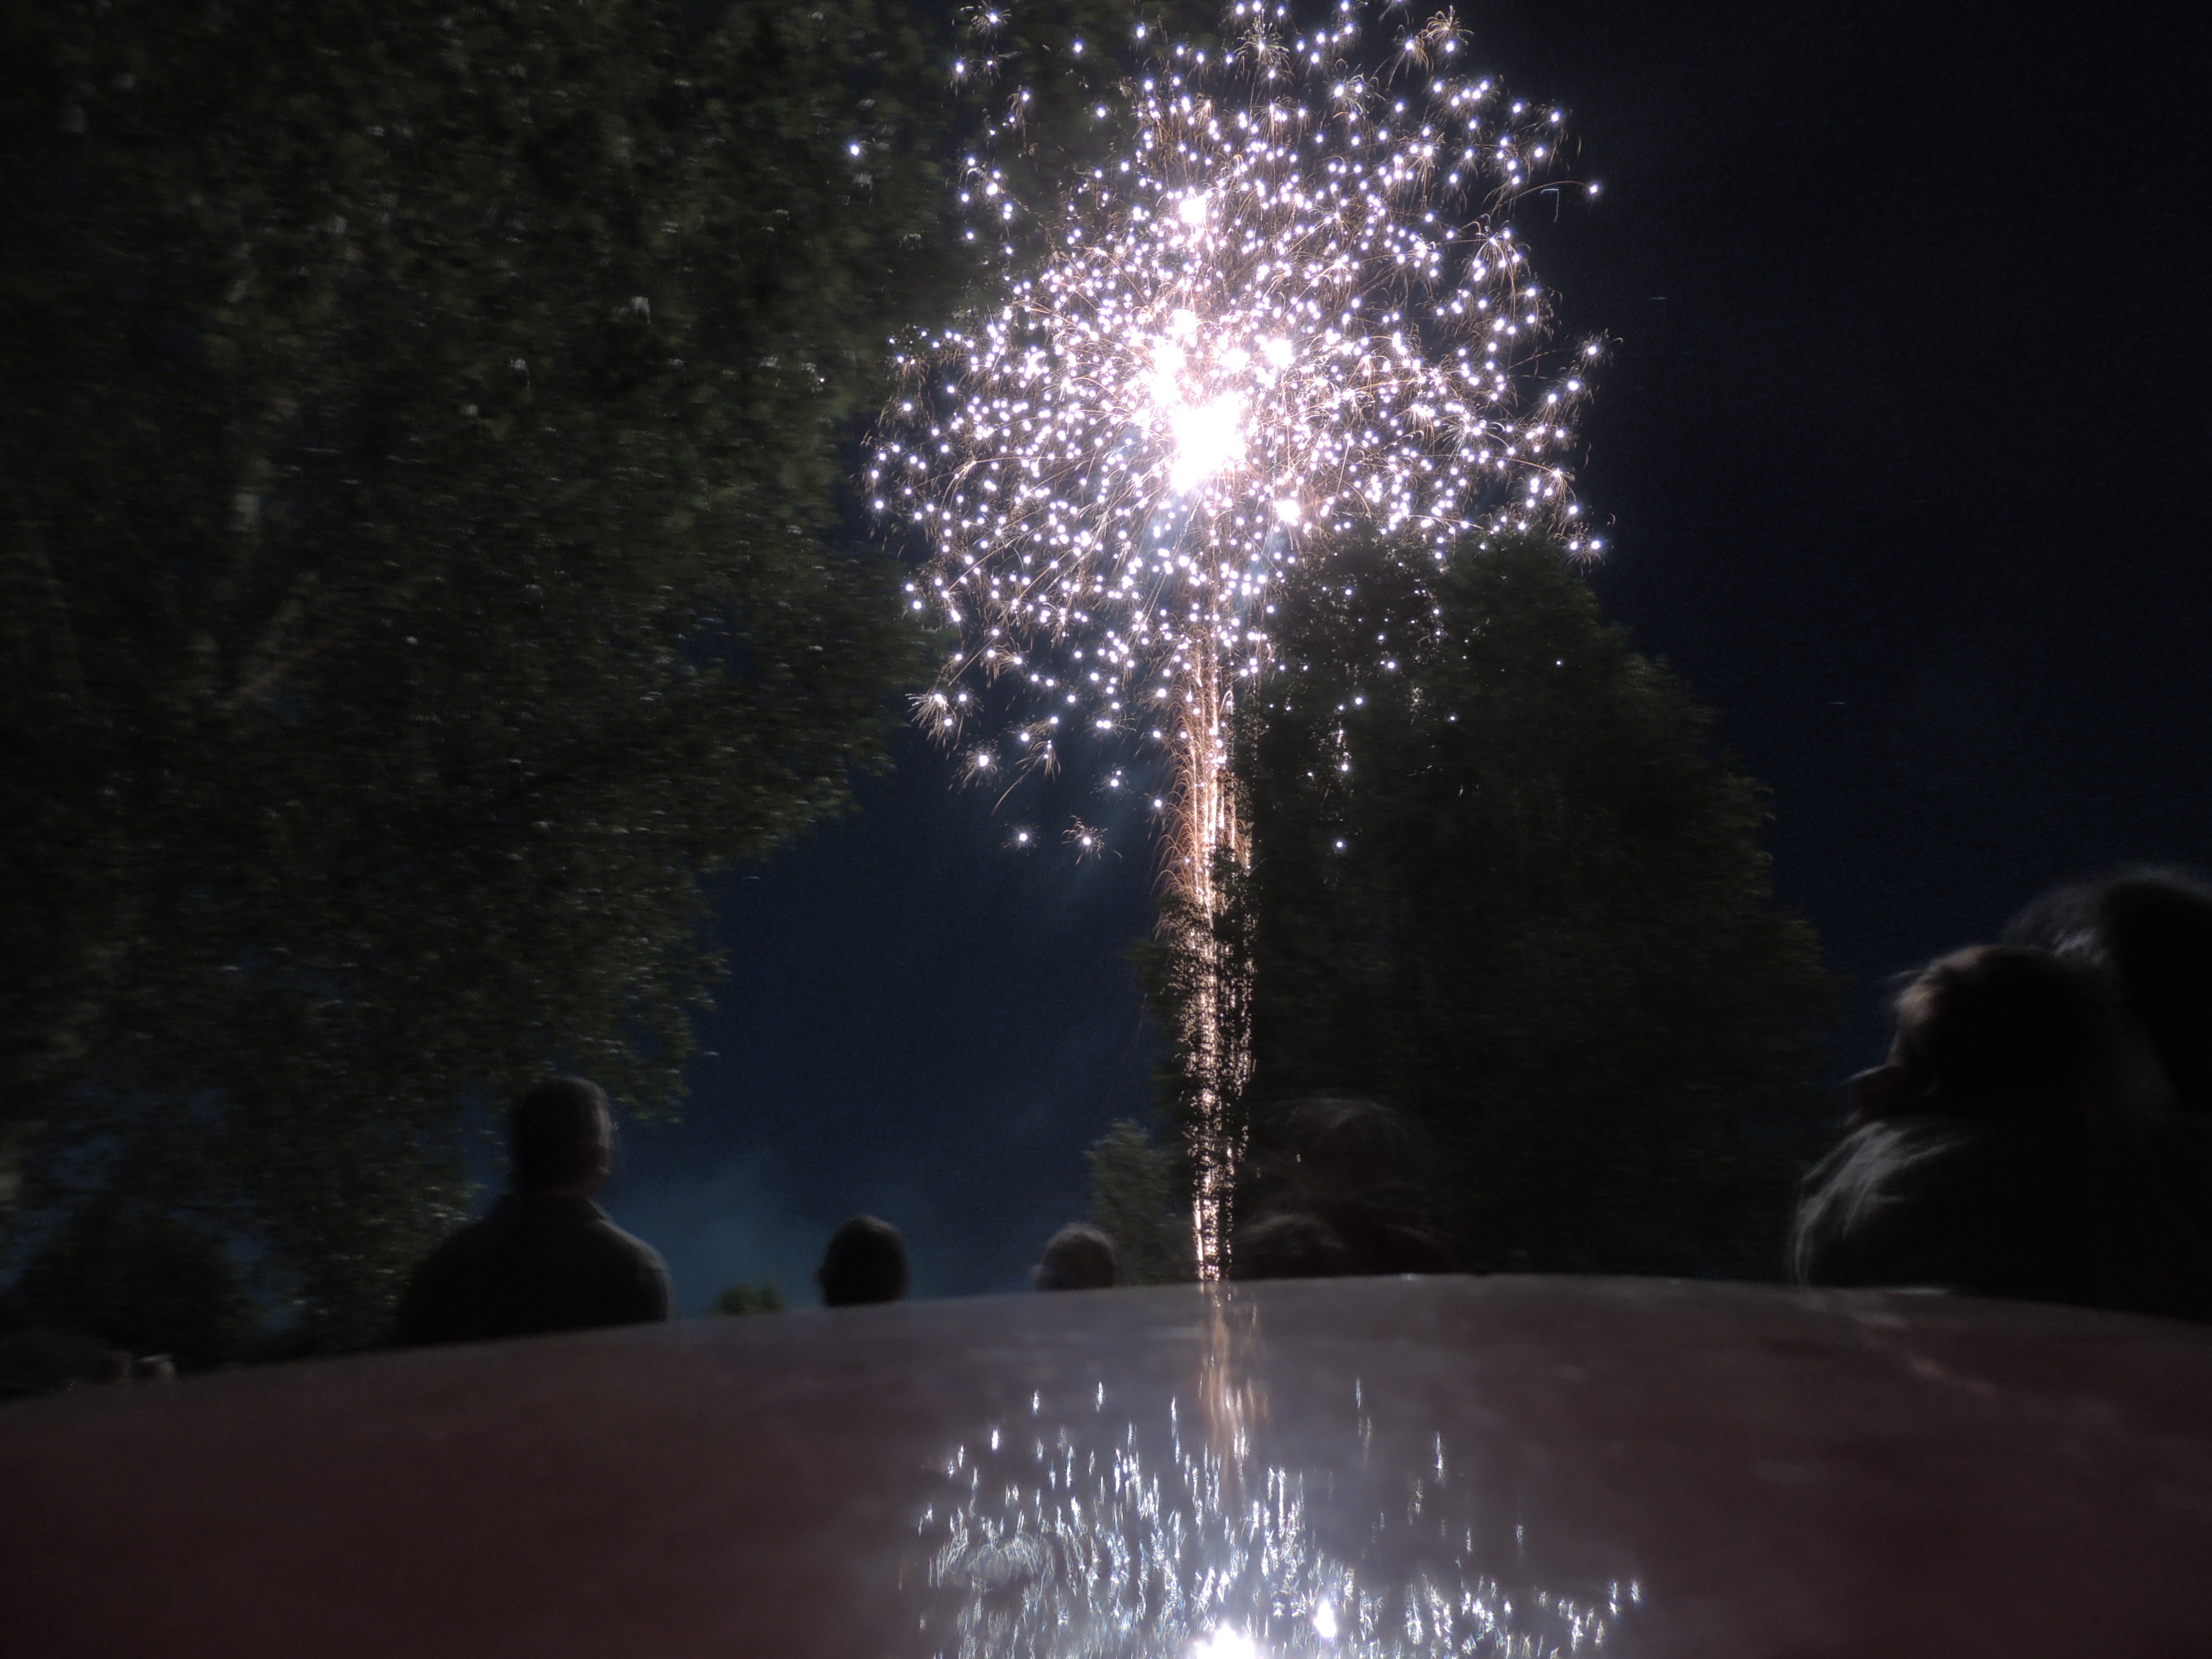
night, recreation, fireworks, event, outdoor recreation